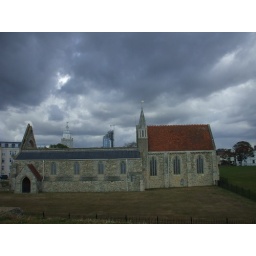
church with no roof in portsmouth